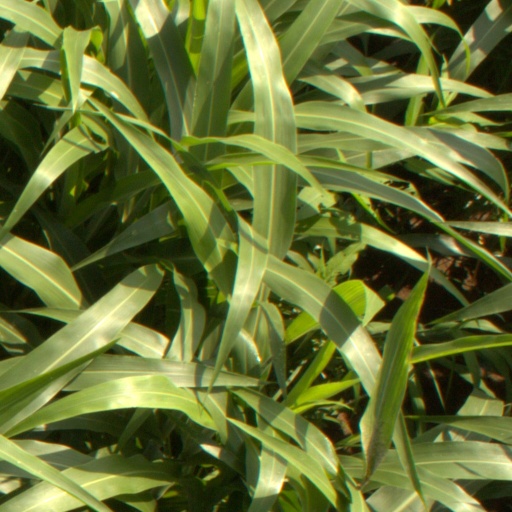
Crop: sorghum